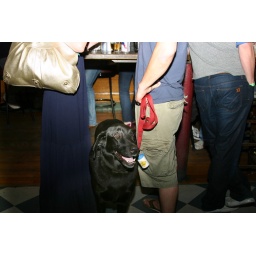
A dog in the bar